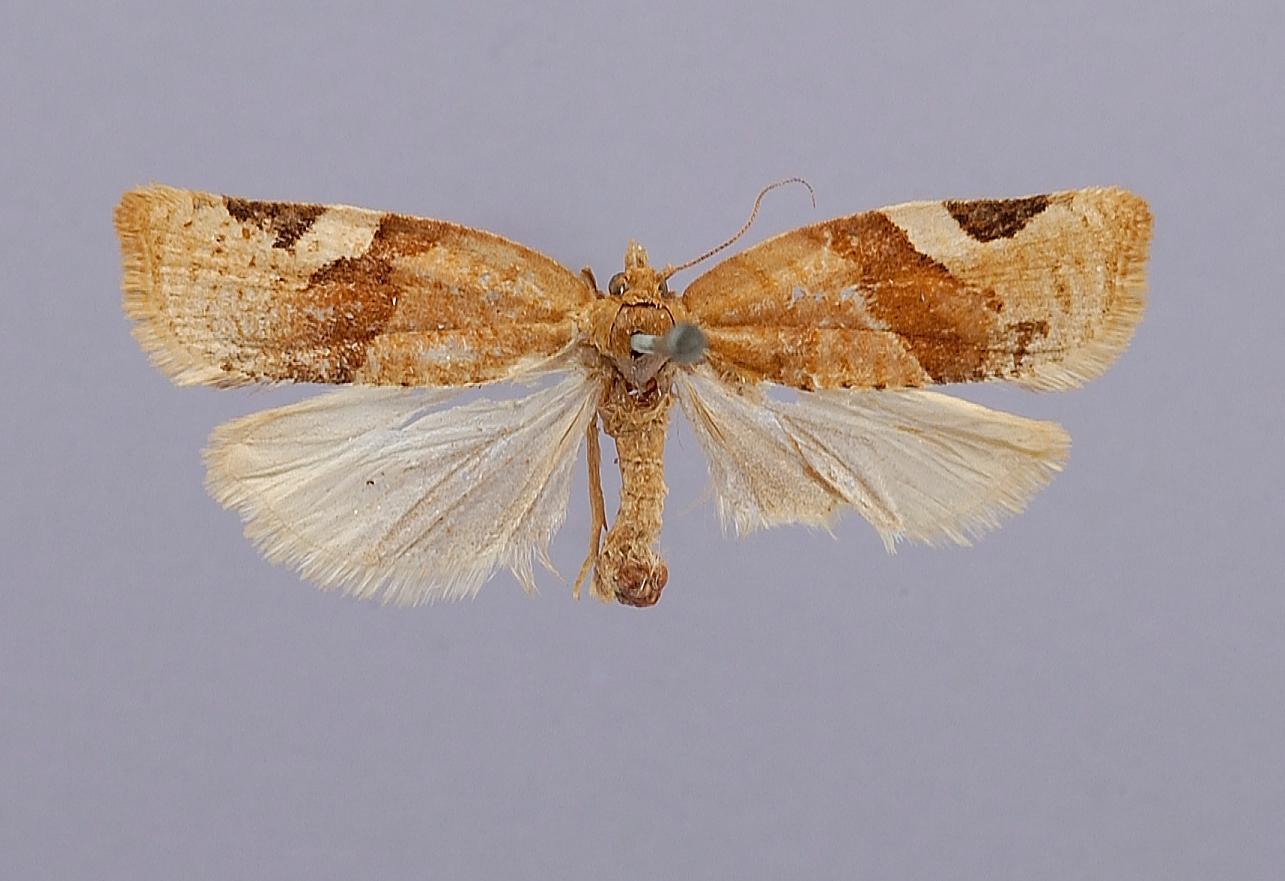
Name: Lophoderus coloradanus
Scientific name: Lophoderus coloradanus Fernald, 1882
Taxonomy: Animalia, Arthropoda, Insecta, Lepidoptera, Tortricidae
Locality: [Not Stated], Colorado, United States
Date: [Not Stated]